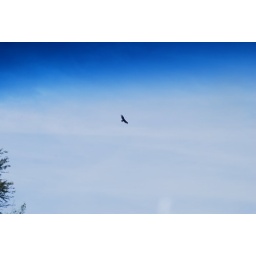
bird flying over I95